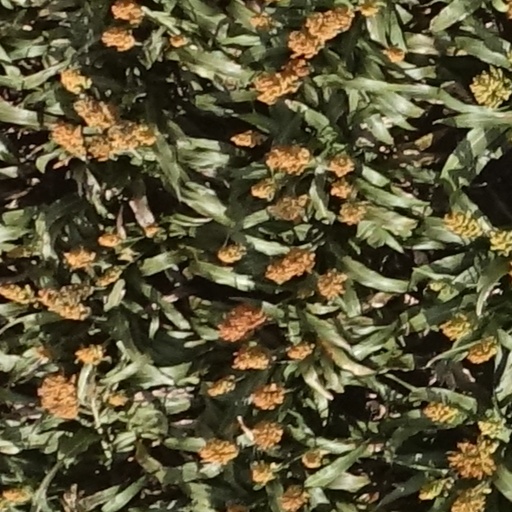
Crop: sorghum